Gaelic warfare

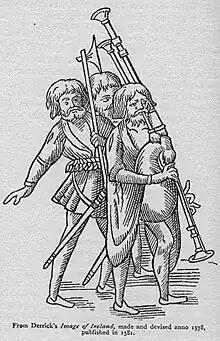
A Bagpiper as depicted in "The Image of Irelande" (1581).

Andrew de Moray is credited with using the Schiltron early on in the campaign but he died shortly after sustaining a mortal injury at the Battle of Stirling Bridge.